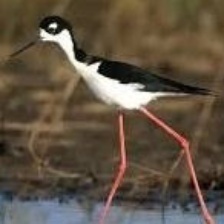
Species: BLACK NECKED STILT
Scientific name: HIMANTOPUS MEXICANUS